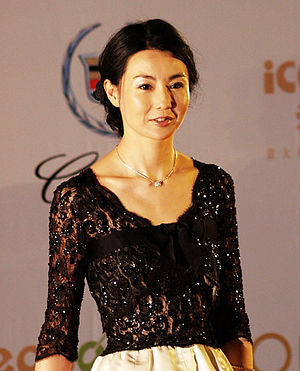
Maggie Cheung
"Maggie Cheung Man-yuk er en hongkongkinesisk skuespiller. Hun tilbragte en stor del af sin barndom Storbritannien, og taler flydende engelsk. I 1983 kom hun på andenpladsen i skønhedskonkurrencen ""Miss Hong Kong"", og var senere det år semifinalist i Miss World. Samme år påbegyndte hun sin filmkarriere og har siden medvirket i over 80 spillefilm og vundet mange kineiske filmpriser for sit skuespillertalent.